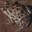
Label: frog